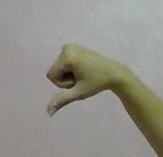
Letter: waw